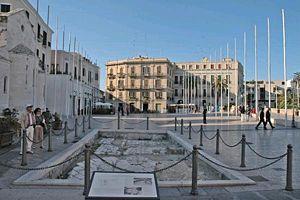
Le centre urbain actuel de la ville de Bari a deux composantes :